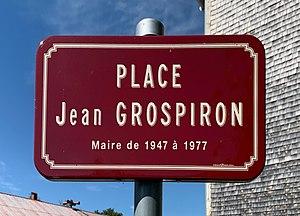
Panneau de la place Jean Grospiron, maire de 1947 à 1977, à Lélex (Ain).
Lélex est une commune française, située dans le département de l'Ain en région Auvergne-Rhône-Alpes. Elle est également une station de sports d'hiver du Jura français, appartenant au domaine des Monts Jura.